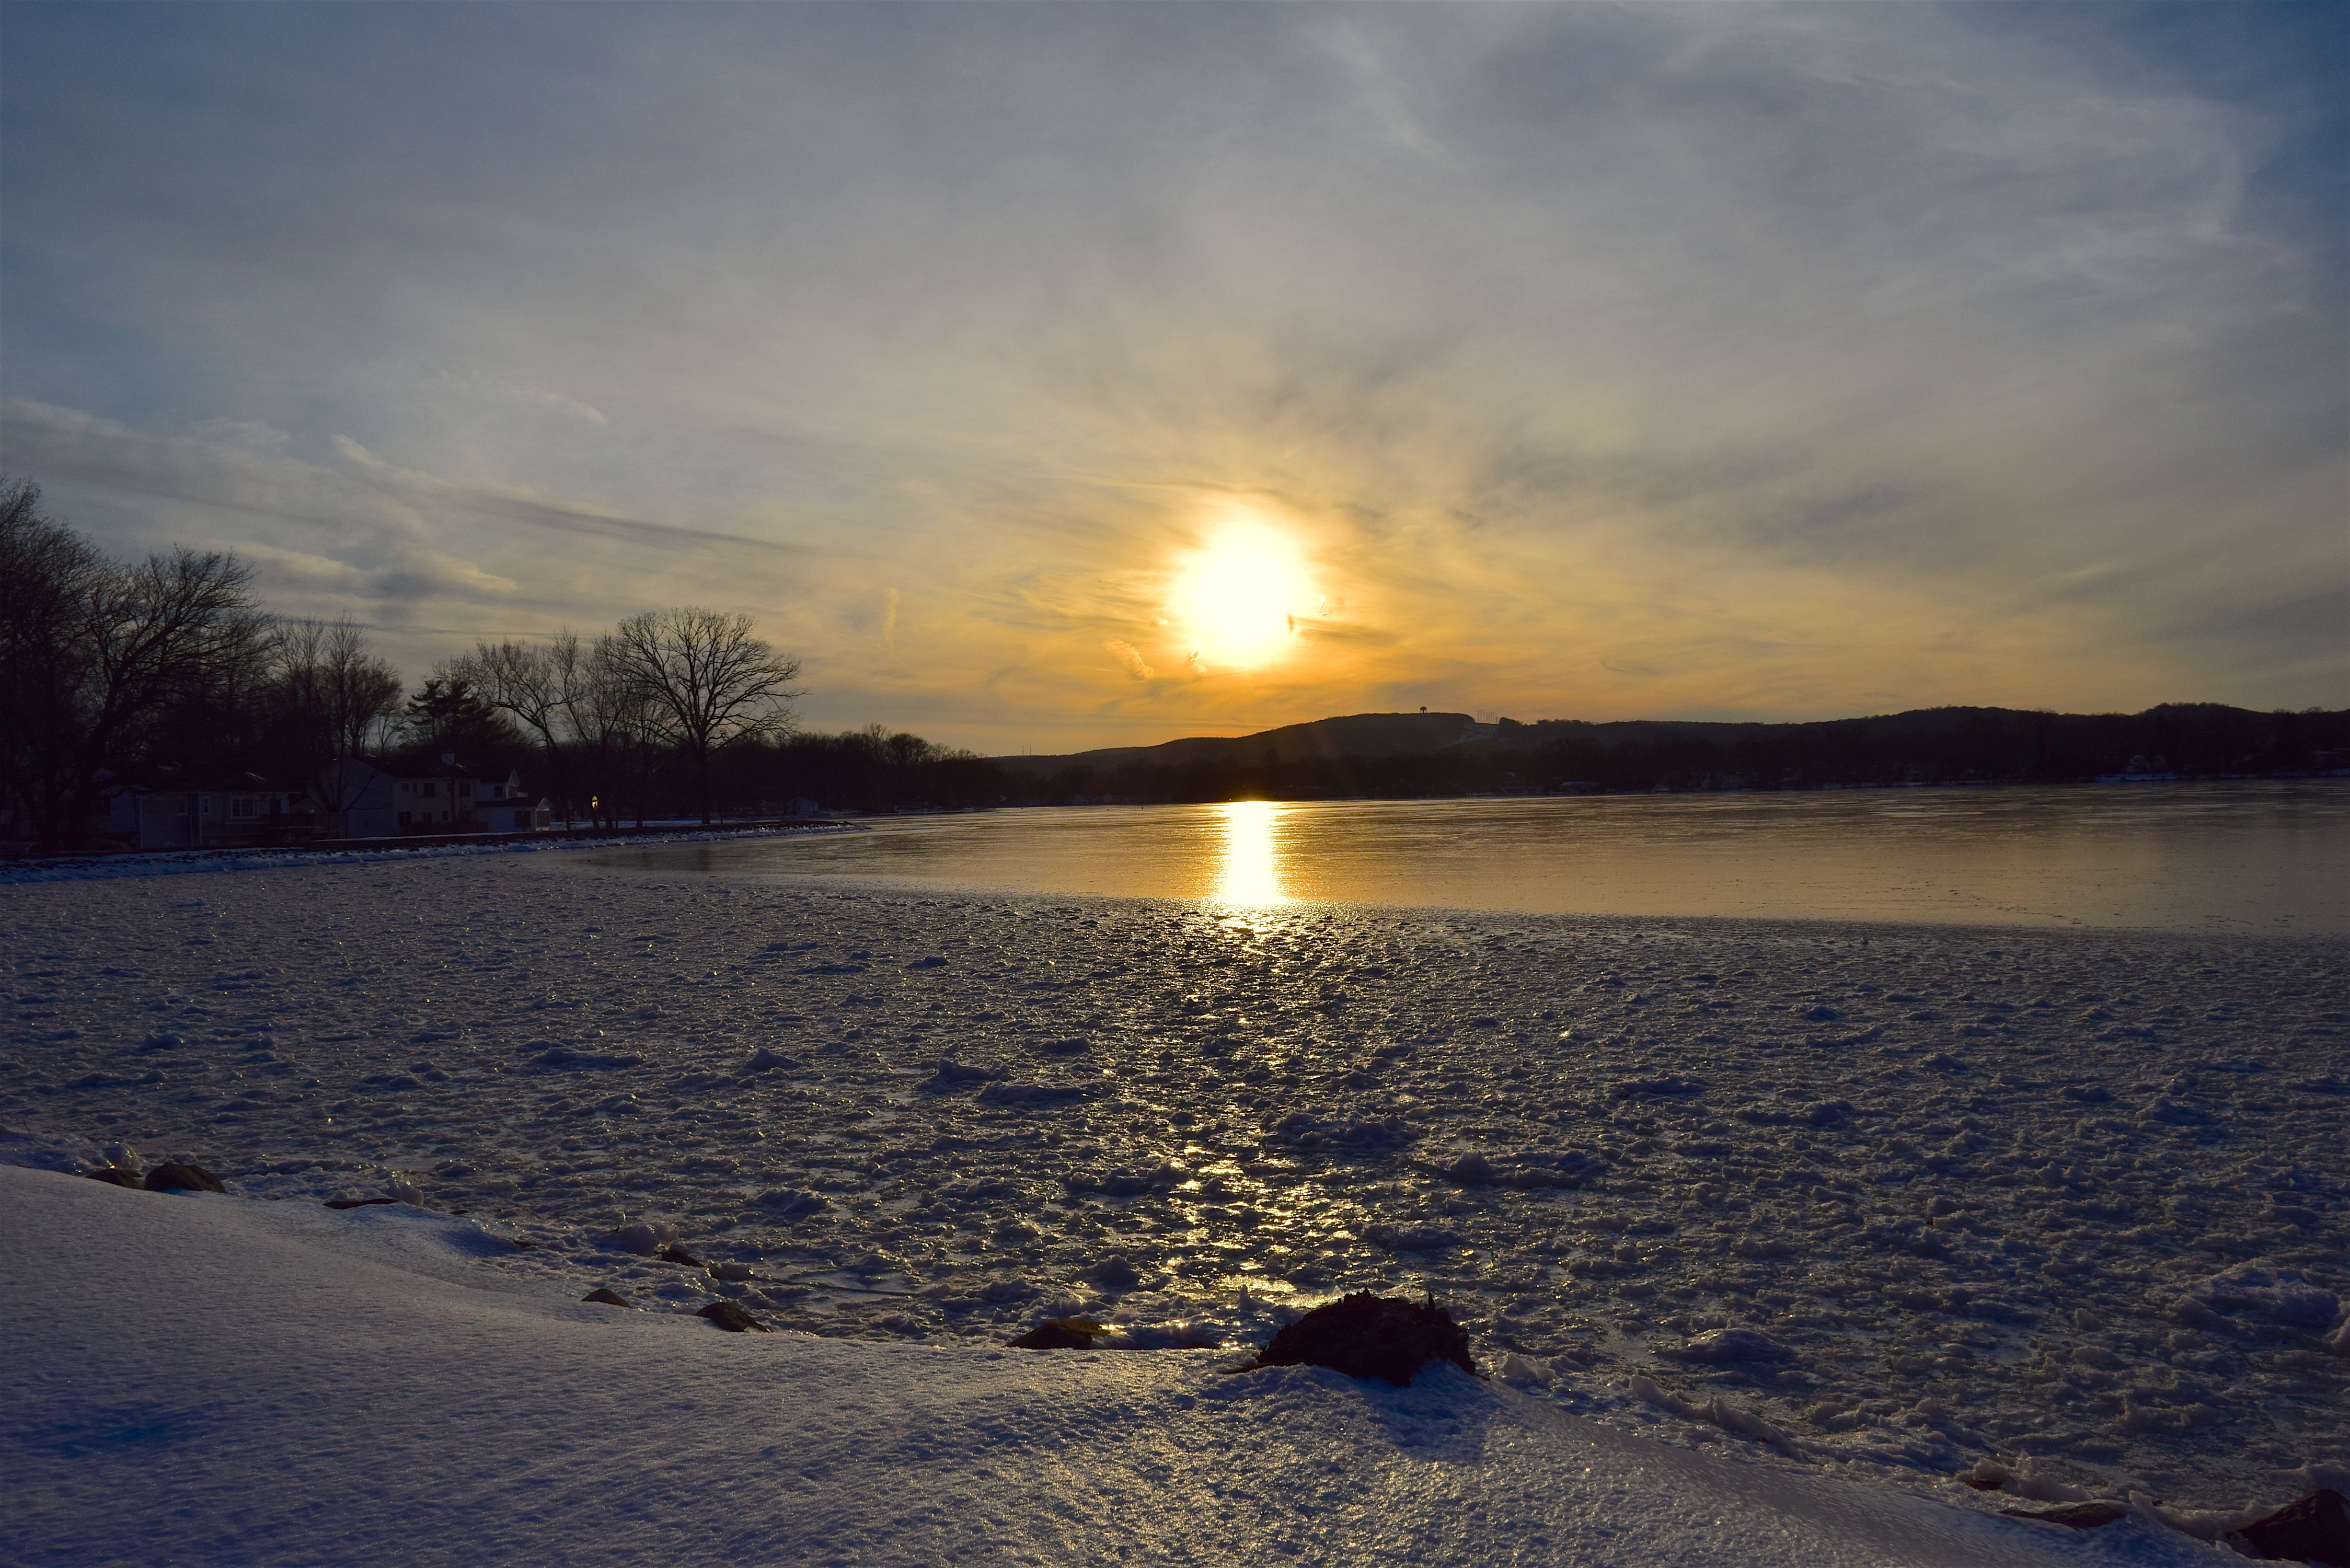
landscape, sea, coast, water, nature, outdoor, horizon, snow, winter, light, cloud, sky, sun, sunrise, sunset, sunlight, morning, shore, lake, dawn, dusk, ice, evening, reflection, scenic, color, peaceful, scenery, calm, reservoir, colorful, cloudscape, body of water, trees, loch